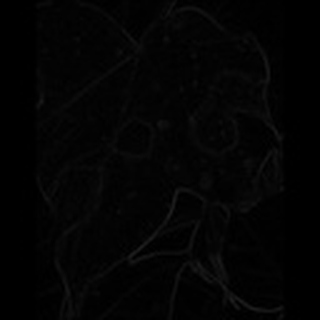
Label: cotton_target_spot